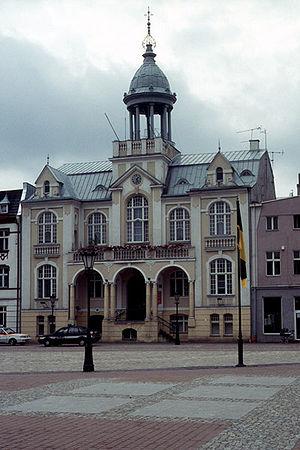
Wejherowo est une ville de Pologne située dans le nord du pays, à proximité de la mer Baltique, non loin de la baie de Gdansk, à environ 25 km de Gdynia et à 40 km de l'aéroport Lech-Wałęsa de Gdańsk.